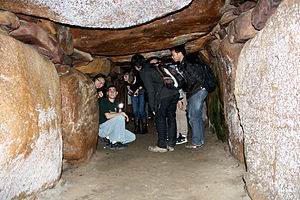
Kong Asgers Høj
Kong Asgers Høj er en jættestue 1 km nordvest for landsbyen Sprove på øen Møn. Jættestuen er åben for offentligheden, men det anbefales at medbringe en lommelygte. Ca. 150 m syd for Kong Asgers Høj ligger Sprove stordysse.